Shajiabang (opera)

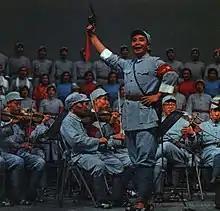
Red Army commissar Guo Jianguang gestures with a Mauser C96; orchestra behind him.

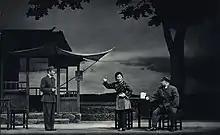
Image from "China Pictorial" (1967): Sister Aqing hosts two collaborationist officers at her teahouse.

It was first produced as a Shanghai opera entitled "Sparks amid the Reeds" (芦荡火种) or "Emerald Water and Red Flags" in 1958 by the Hu Opera Troupe. In October 1963, the First Peking Opera Company adapted it as a Peking opera. Mao Zedong saw it in 1964 and asked that the title be changed, as sparks would not set wet reeds alight, so it was named after its setting, the town of Shajiabang ("sands family creek"). Jiang Qing (Mao's wife, a leading figure in the Cultural Revolution), insisted that the role of the Red Army political commissar be expanded. The dance routines were also revised, the opera not reaching its final form until 1970. Wang Zengqi also contributed to it.